Isidro Barrada

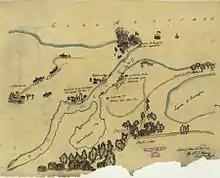
Map of the fighting (click to expand)

The General Law of Expulsion was promulgated in Mexico in 1827. This law ordered the expulsion of all foreigners from the country, particularly all Spaniards. In January 1829, Feliciano Montenegro, Mexican counsel in New Orleans, informed his government that a Spanish expeditionary force was being assembled in Havana, with the objective of reconquering Mexican territory.